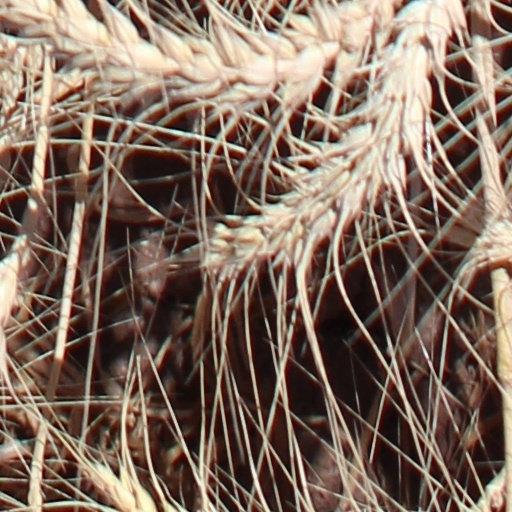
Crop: wheat